Ferran Jutglà

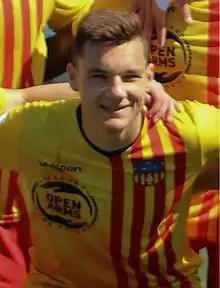
Jutglà lining up for Sant Andreu in 2019

Ferran Jutglà Blanch (born 1 February 1999) is a Spanish professional footballer who plays as a forward for RC Celta de Vigo.